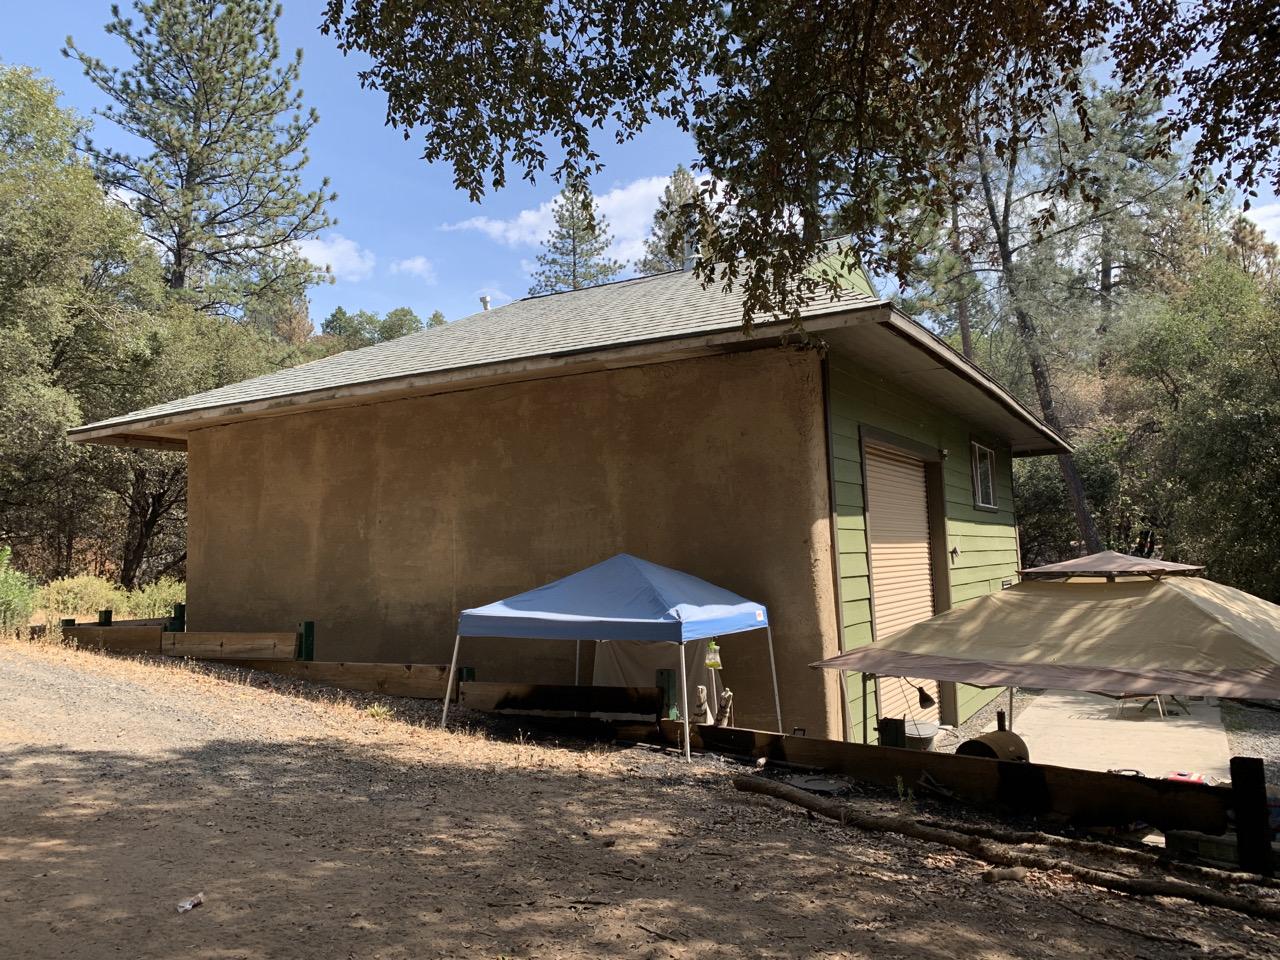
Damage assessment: no_damage